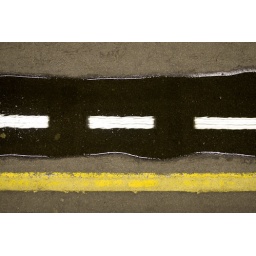
for the blind man in the dark room looking for the black cat that isn't there